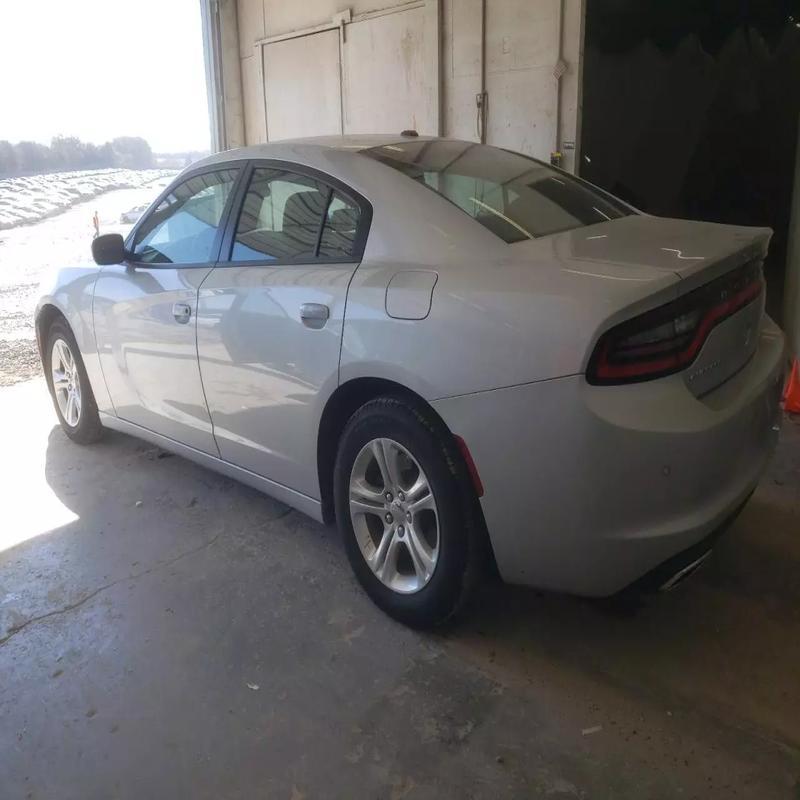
Aucun dommage détecté.
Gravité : aucun